Cleveland County, Arkansas

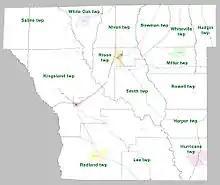
Townships in Cleveland County, Arkansas as of 2010

The county government is a constitutional body granted specific powers by the Constitution of Arkansas and the Arkansas Code. The quorum court is the legislative branch of the county government and controls all spending and revenue collection. Representatives are called "justices of the peace" and are elected from county districts every even-numbered year. The number of districts in a county vary from nine to fifteen, and district boundaries are drawn by the county election commission. The Cleveland County Quorum Court has nine members. Presiding over quorum court meetings is the "county judge", who serves as the chief operating officer of the county. The county judge is elected at-large and does not vote in quorum court business, although capable of vetoing quorum court decisions.